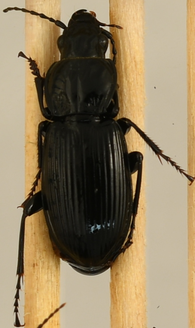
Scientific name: Pterostichus melanarius
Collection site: UNDERC Site (UNDE), plot UNDE_006